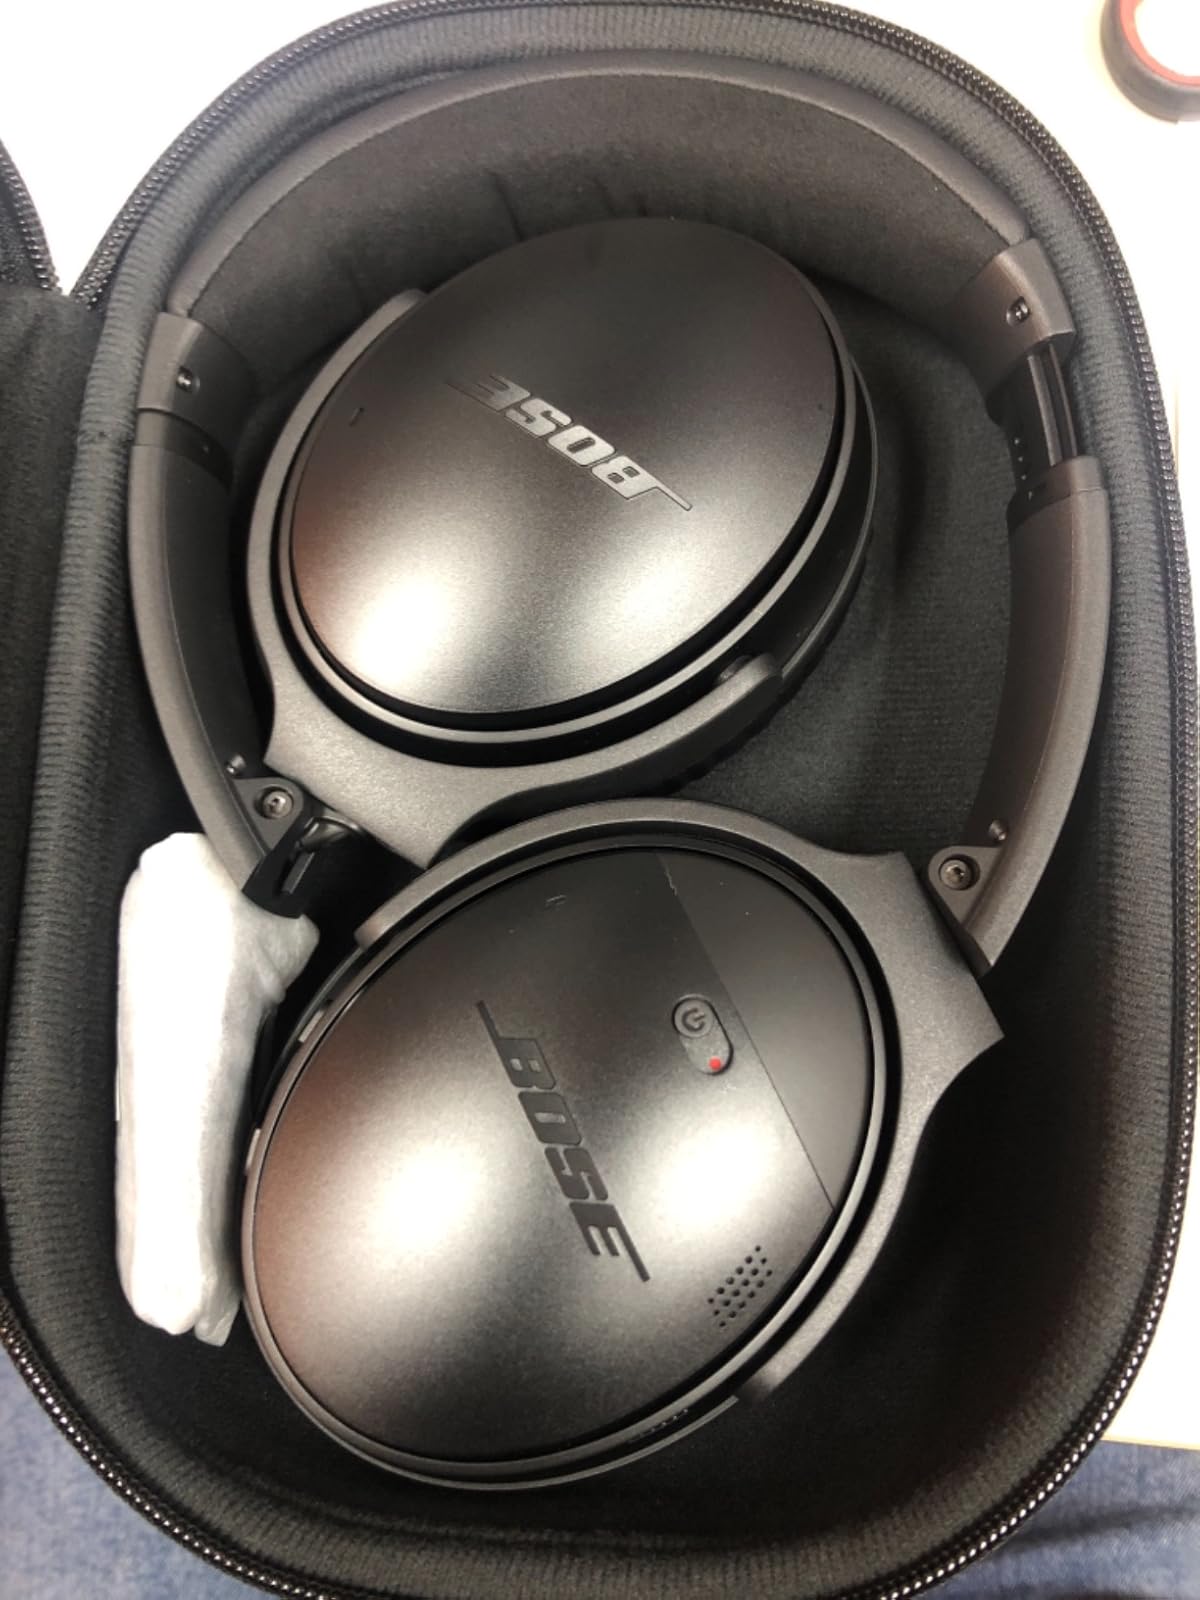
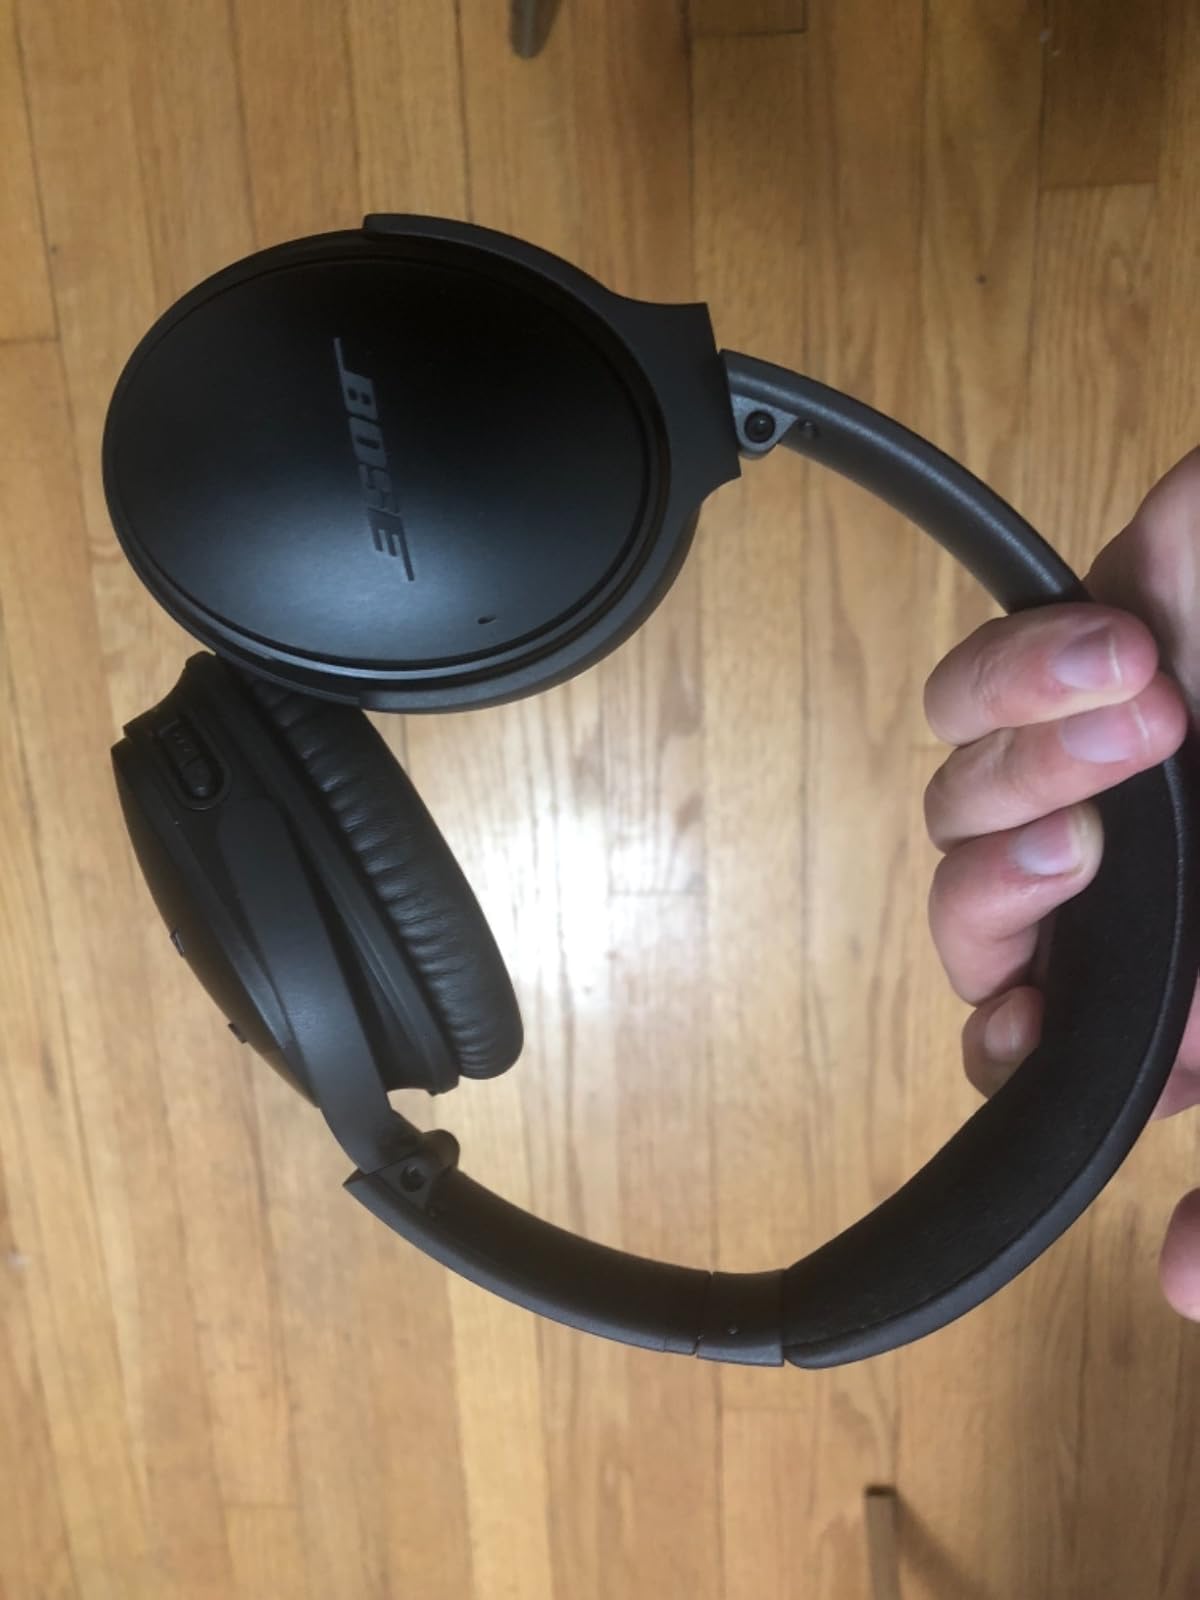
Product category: headphones
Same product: yes